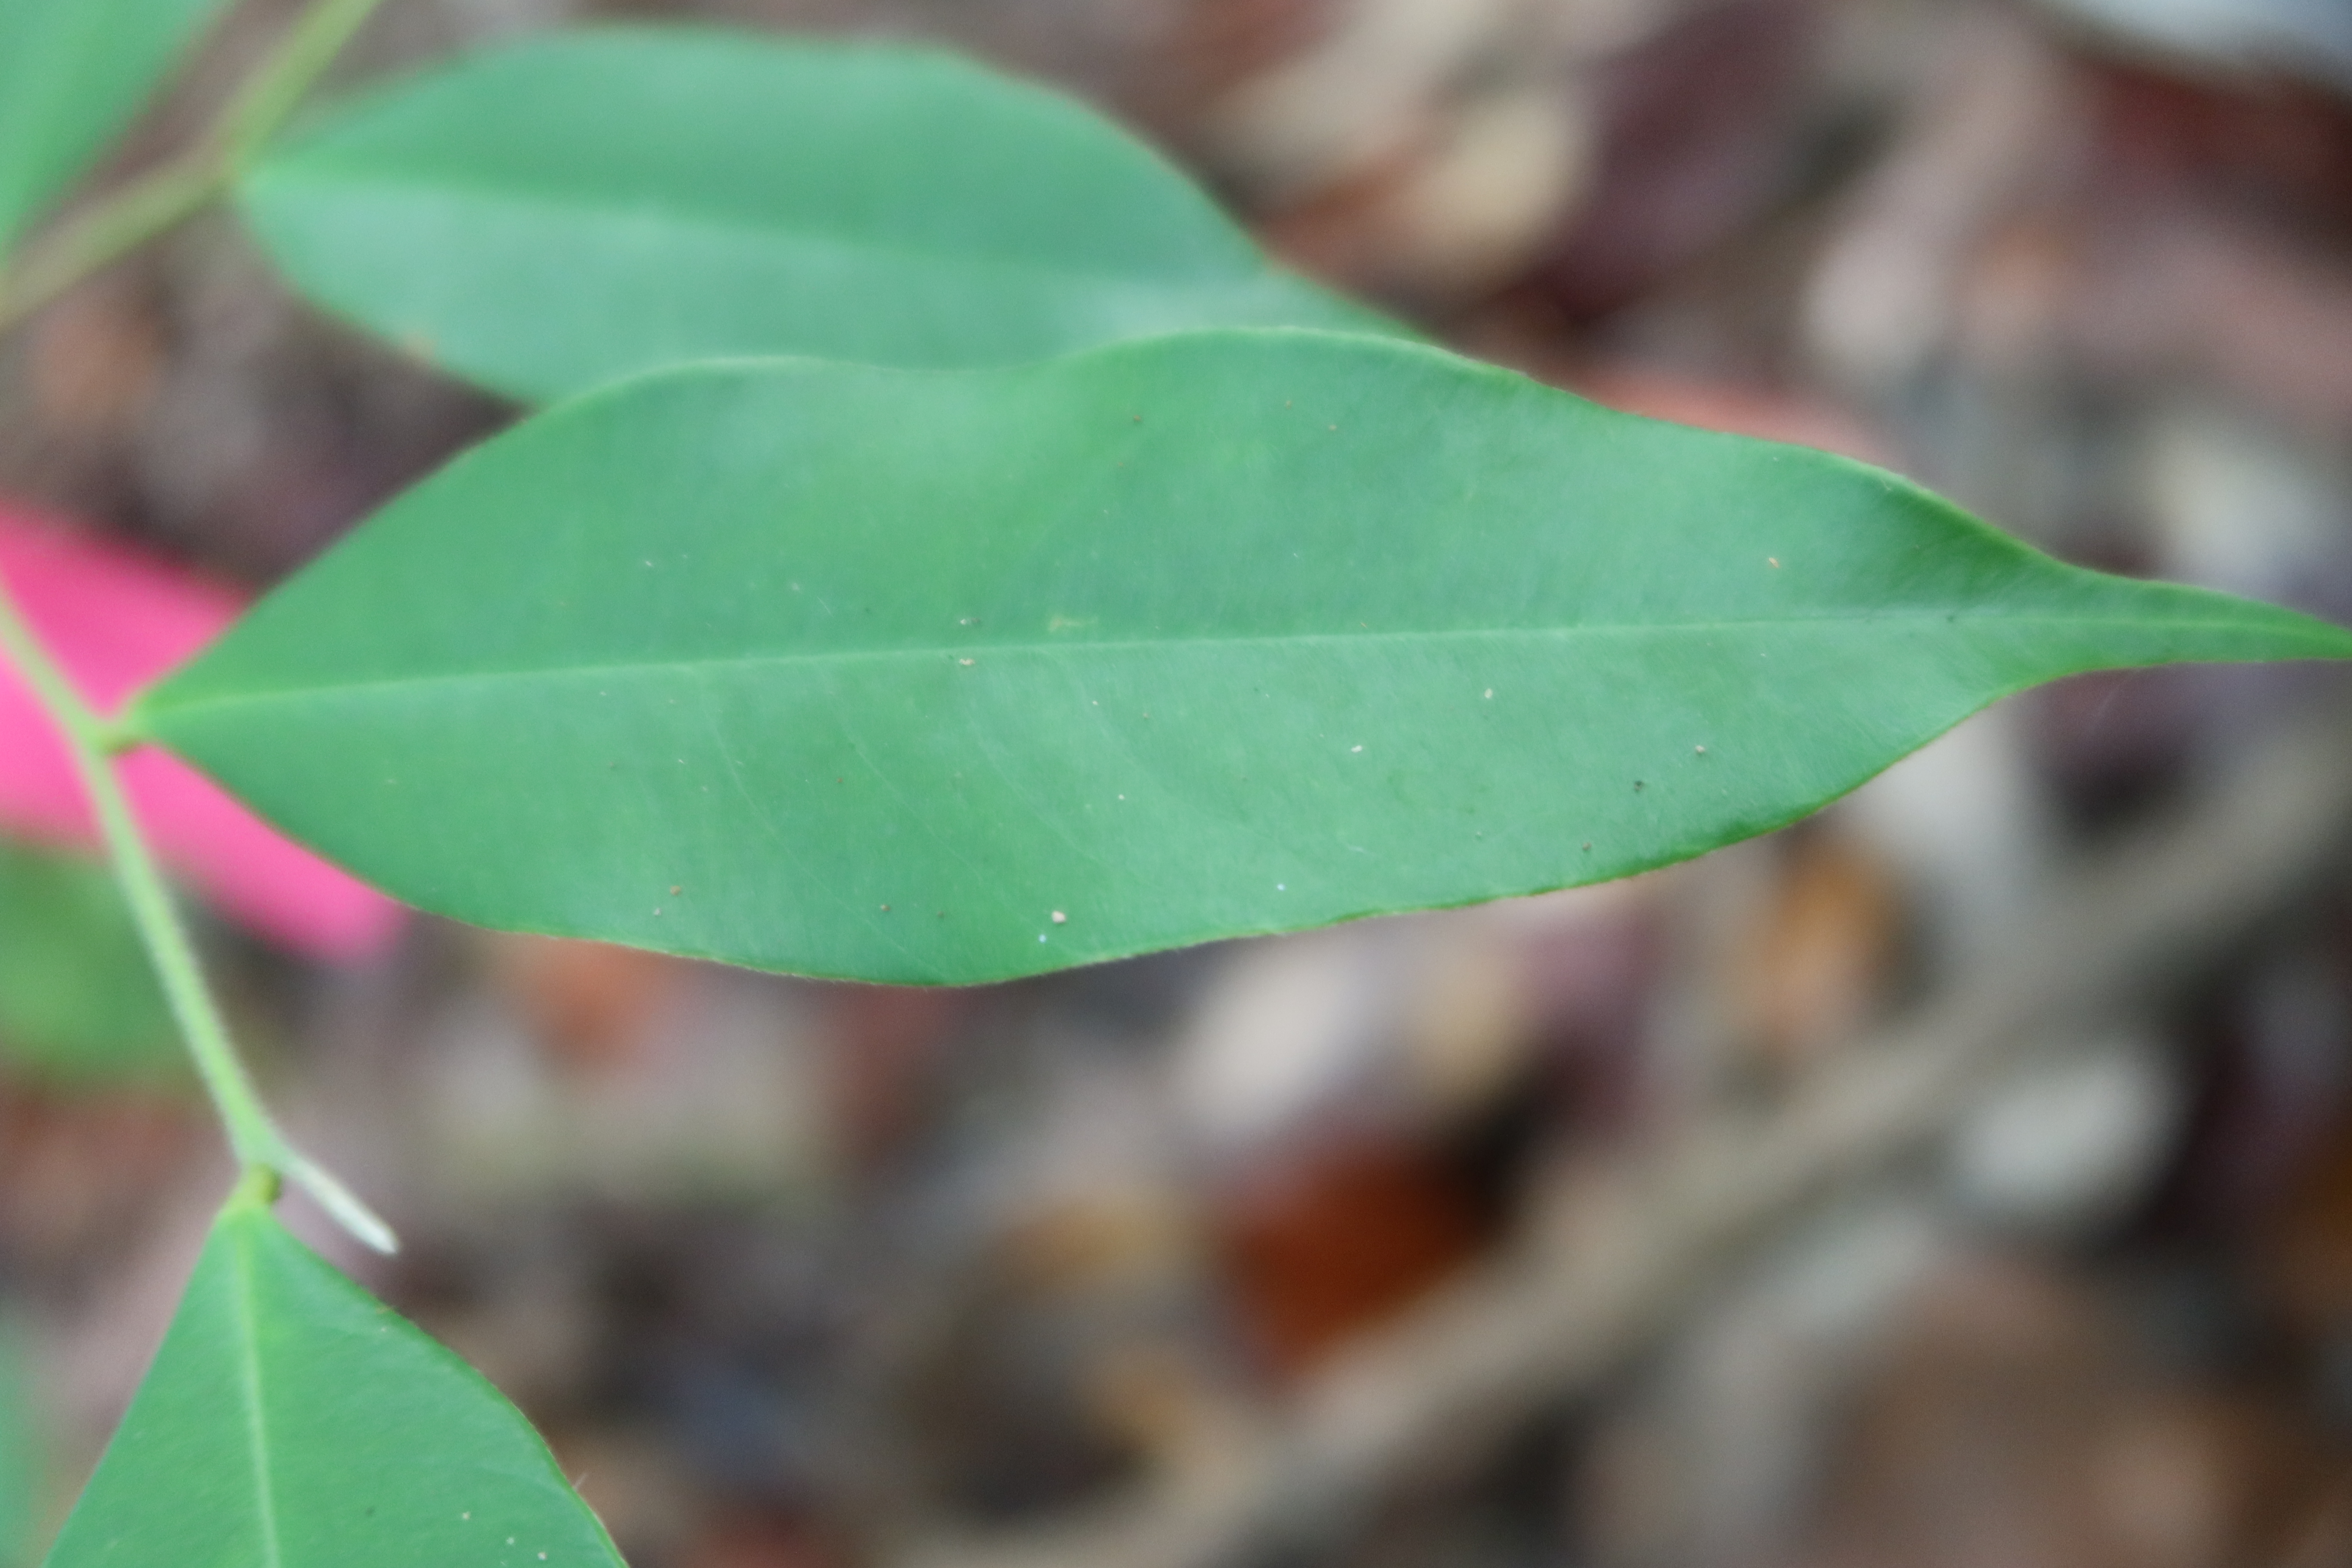
Label: Healthy